Usain Bolt

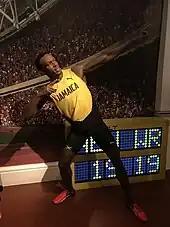
Waxwork of Bolt in his "lightning bolt" pose at Madame Tussauds, London

Bolt expresses a love for dancing and his character is frequently described as laid-back and relaxed. His Jamaican track and field idols include Herb McKenley and former Jamaican 100 and 200 m world record holder Don Quarrie. Michael Johnson, the former 200 m world and Olympic record holder, is also held in high esteem by Bolt.